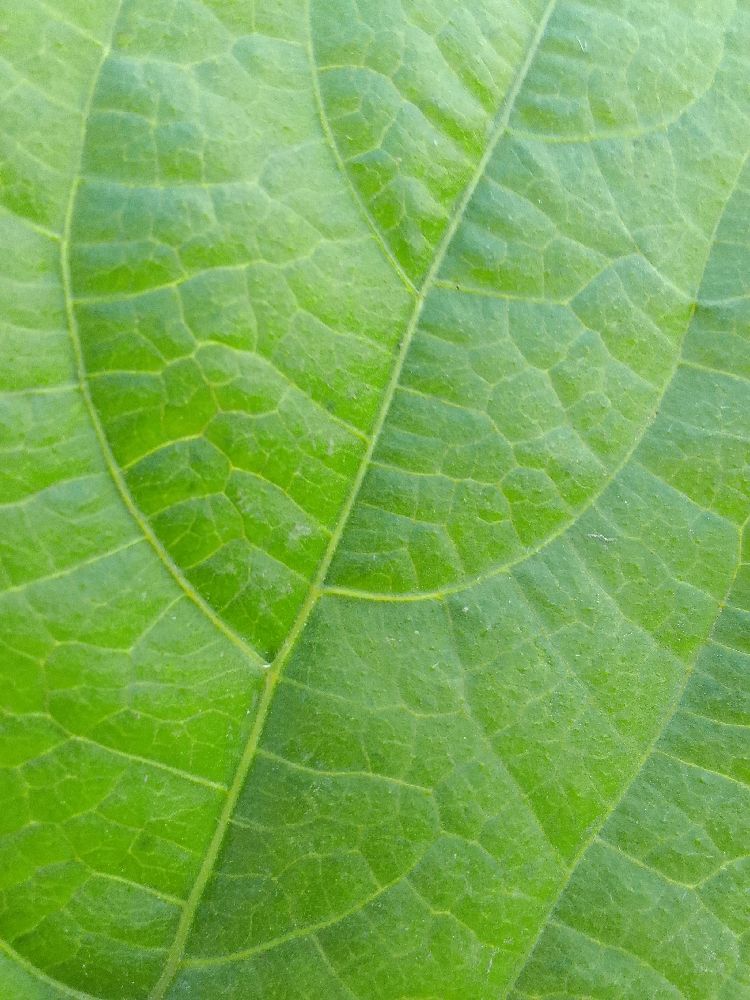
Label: healthy